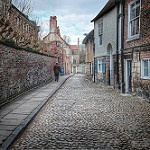
Scene: Outdoor